Theobald II of Blois

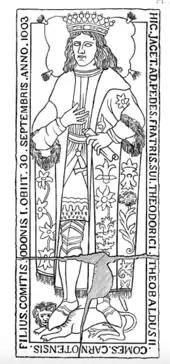
Non-contemporary slab marking the tomb of Theobald II in the Abbey of Saint-Père-en-Vallée

Theobald II, Count of Blois (Thibaut II; d. 1004) was the eldest son and heir of Odo I, Count of Blois, and Bertha of Burgundy.